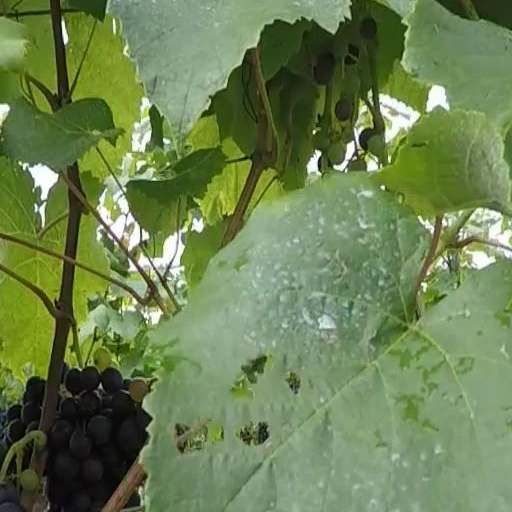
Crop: grape